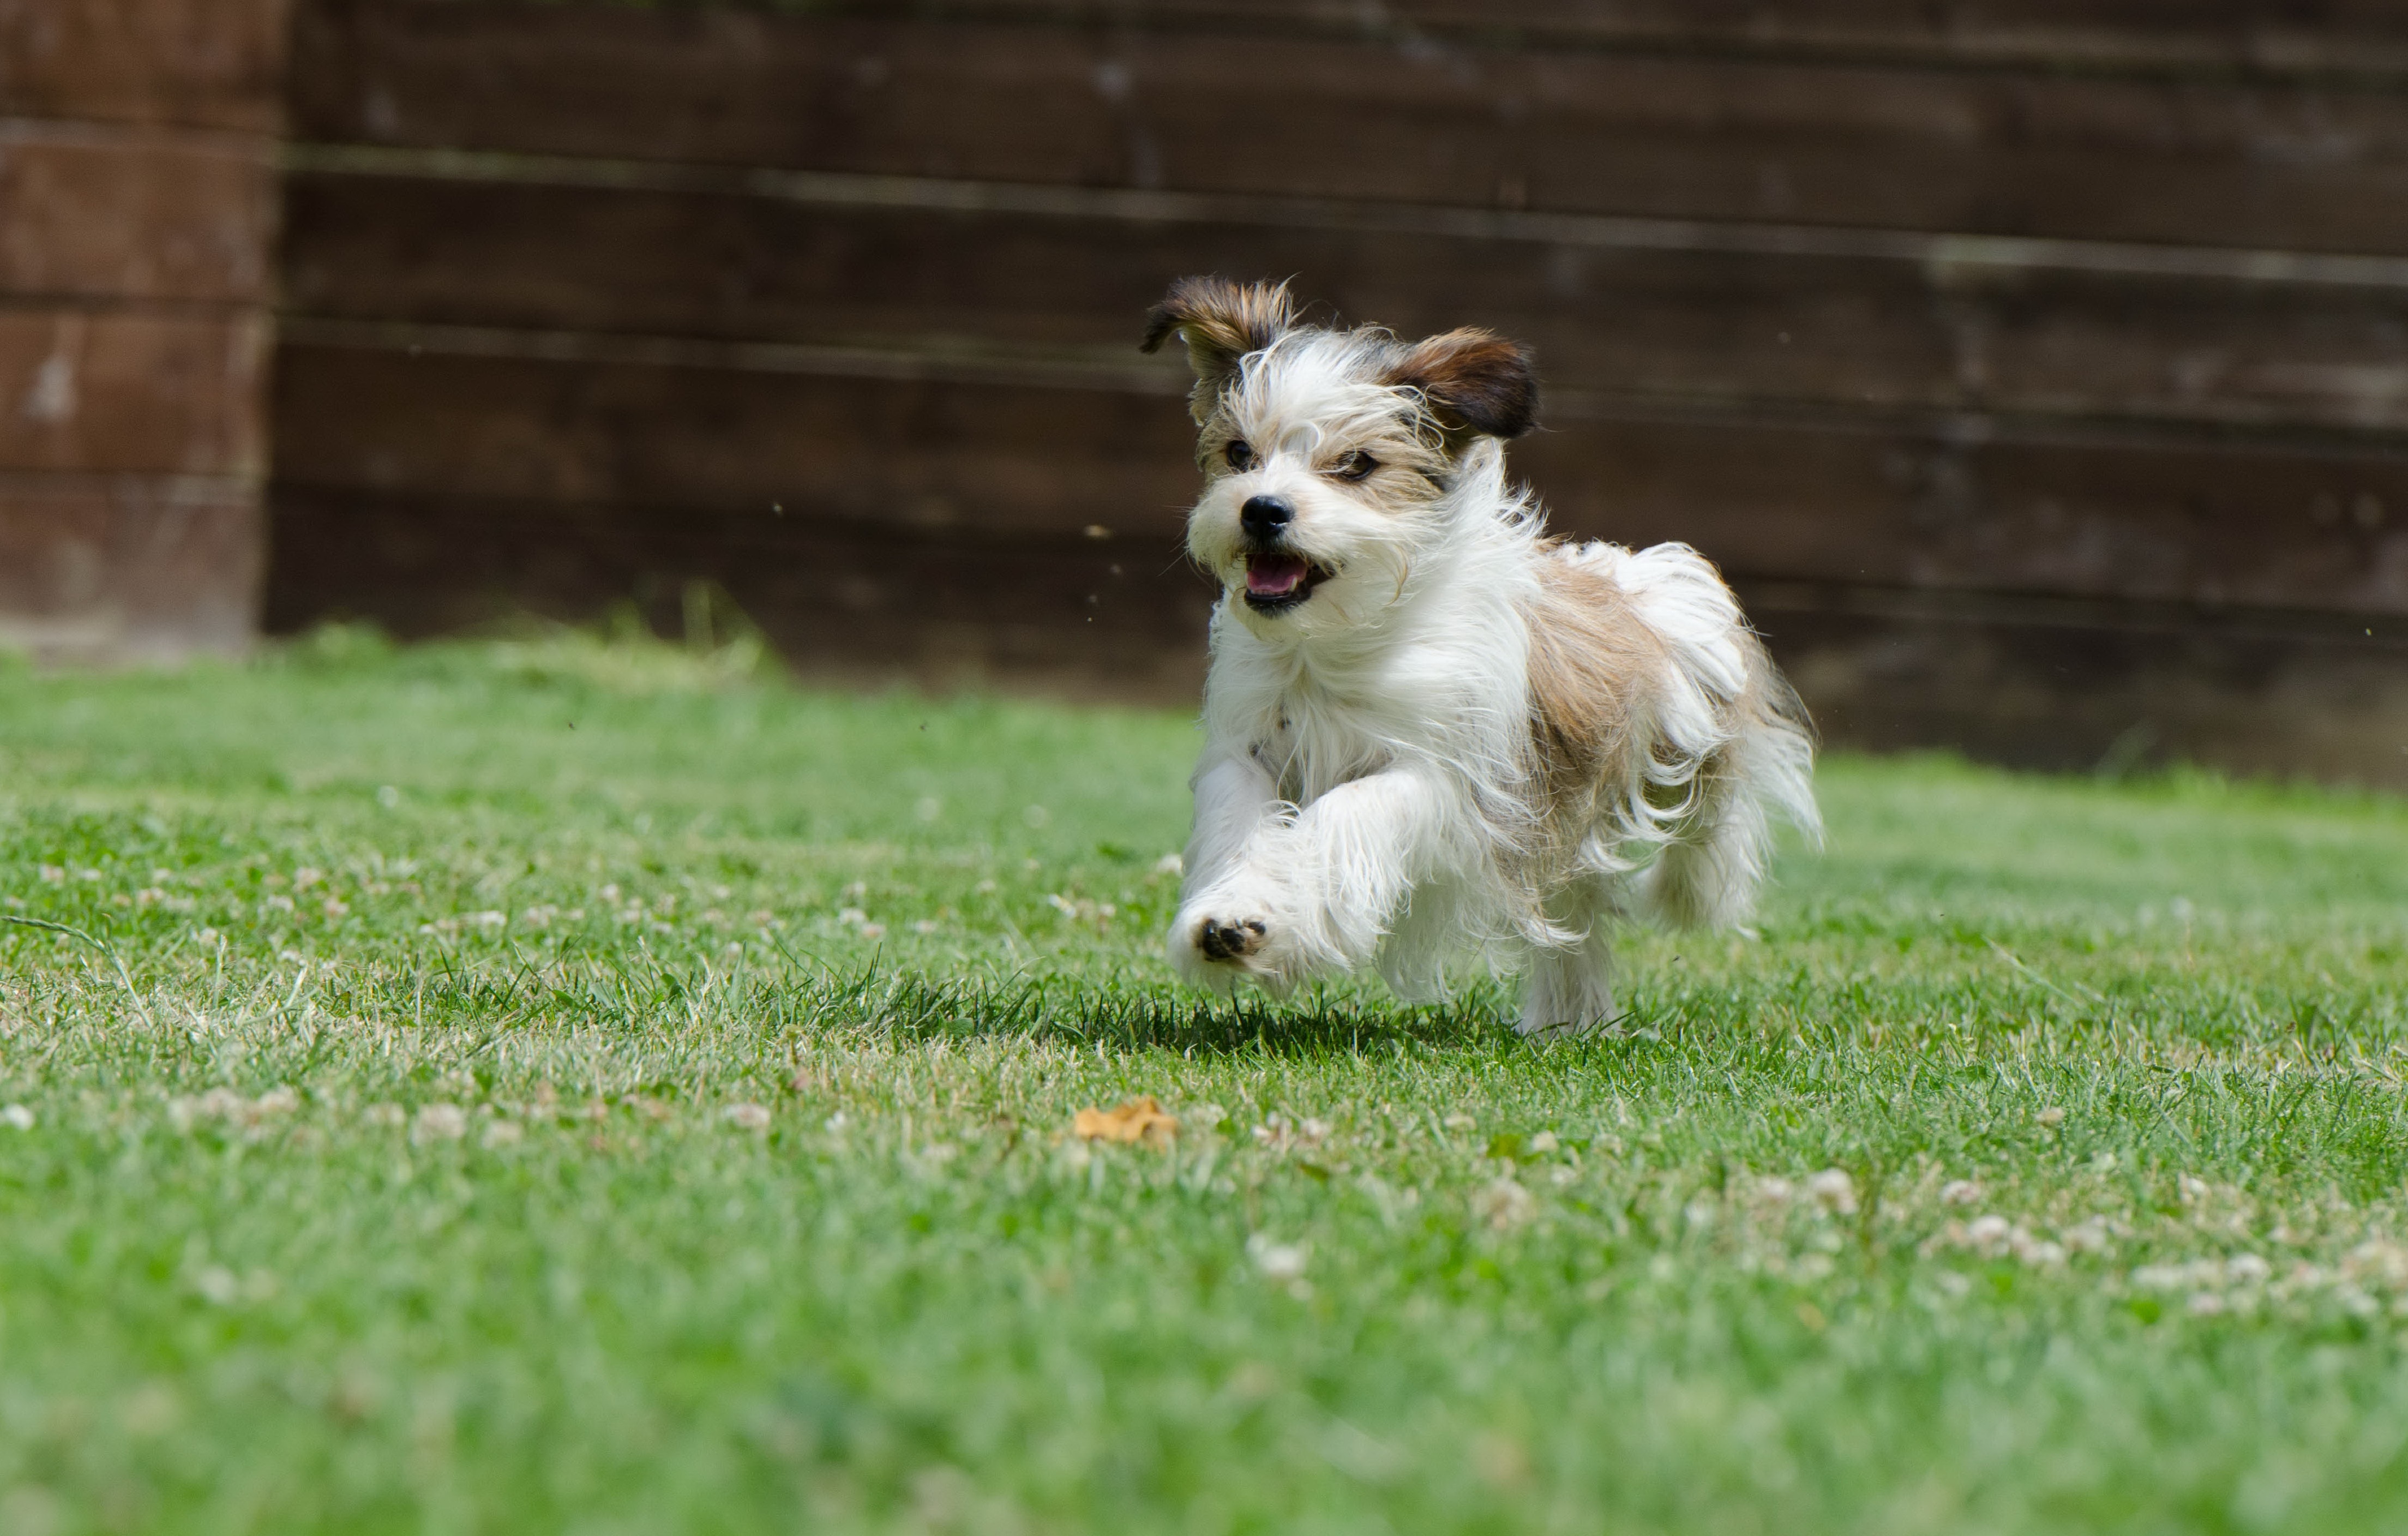
grass, sweet, flower, puppy, dog, pet, small, mammal, vertebrate, dog breed, terrier, small dog, knuffig, wuschelig, small hybrid, hybrids, havanese, dog like mammal, dog crossbreeds, morkie